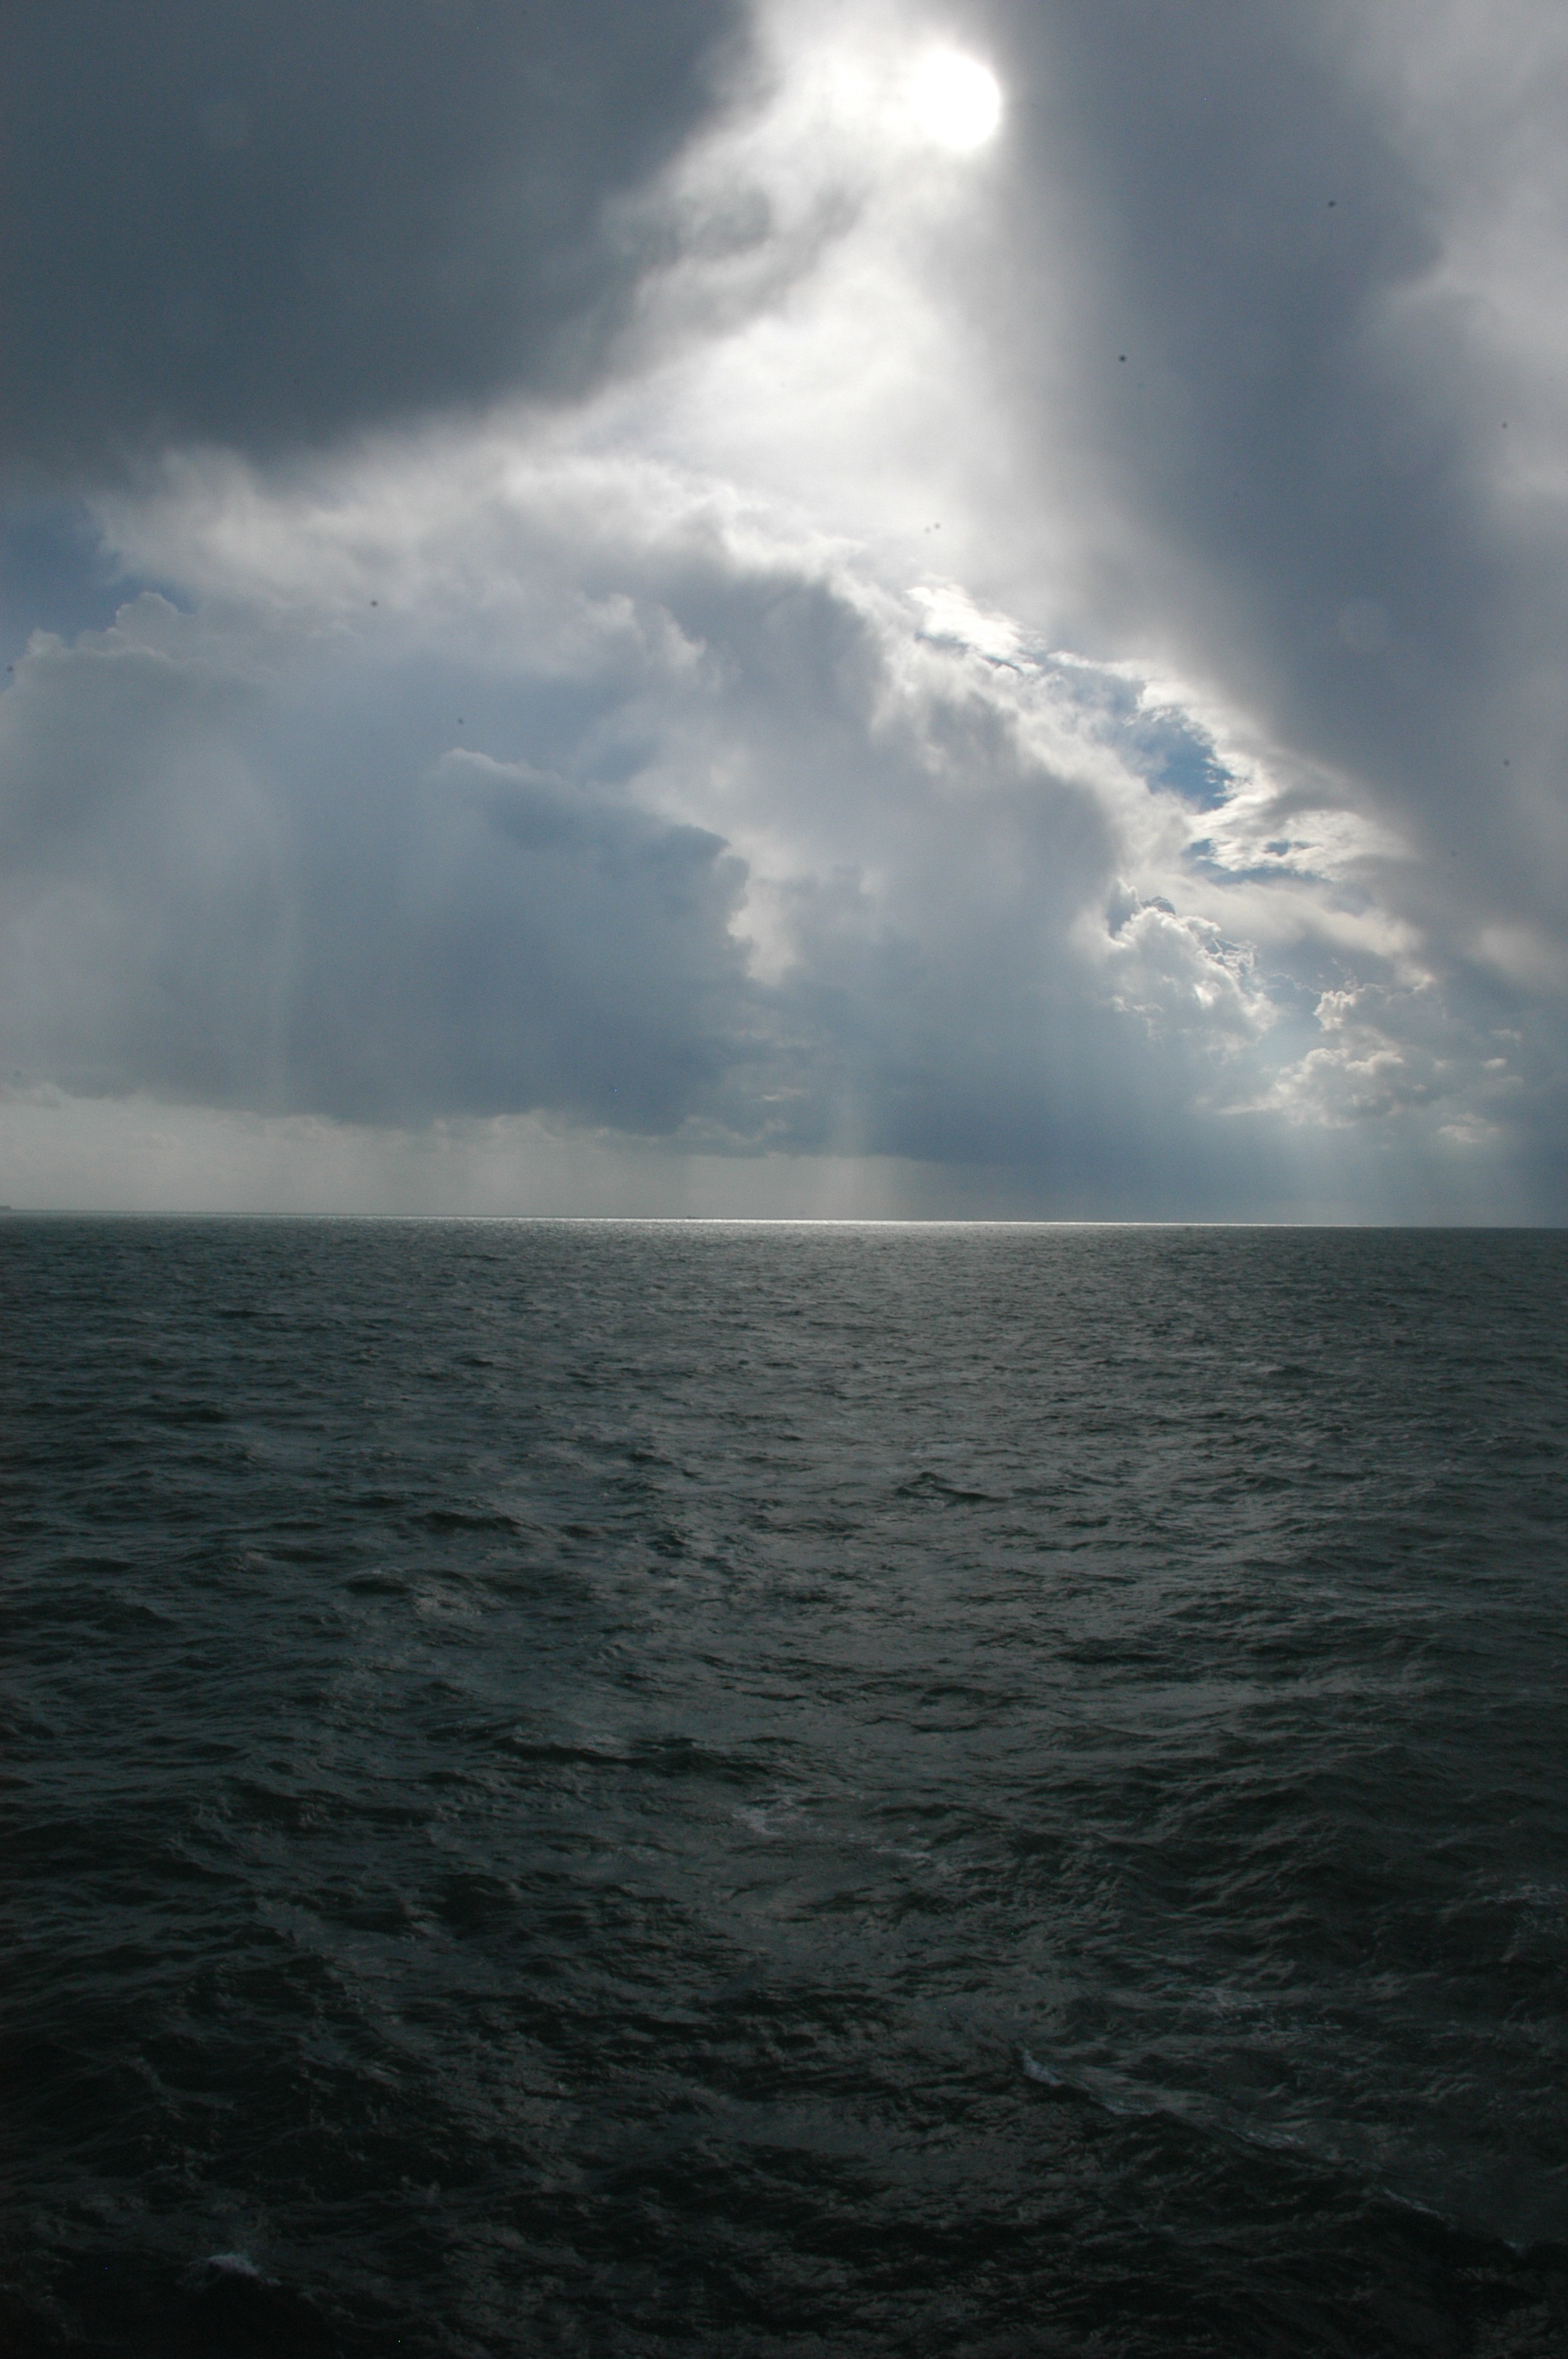
sea, coast, ocean, horizon, cloud, sky, sunlight, wave, dusk, weather, storm, body of water, dramatic sky, weather mood, meteorological phenomenon, atmospheric phenomenon, wind wave, storm on the english channel